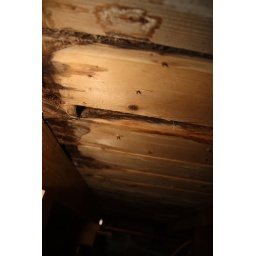
water damage underneath shower wall. Damage extends down to sub floor and was easily seen in the crawl space.